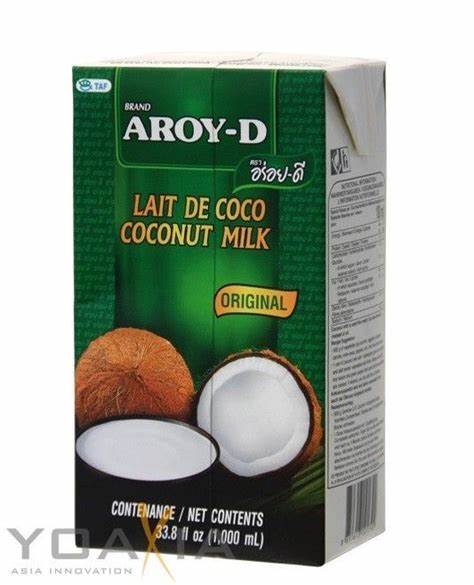
Waste category: cardboard